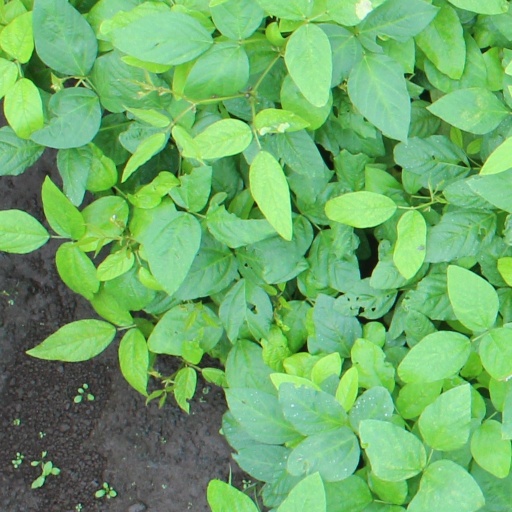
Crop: soybean